Cillian Vallely

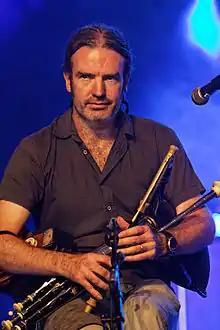
Cillian playing the Uilleann Pipes during a Lúnasa concert

Cillian Vallely is an Irish musician, born in Armagh, Northern Ireland. He plays traditional Irish music on the uilleann pipes and low whistle, and studied at the Armagh Pipers Club with his mother and father, Brian and Eithne, and then with the late Armagh piper Mark Donnelly. His brothers, Niall and Caoimhín, also play traditional music.